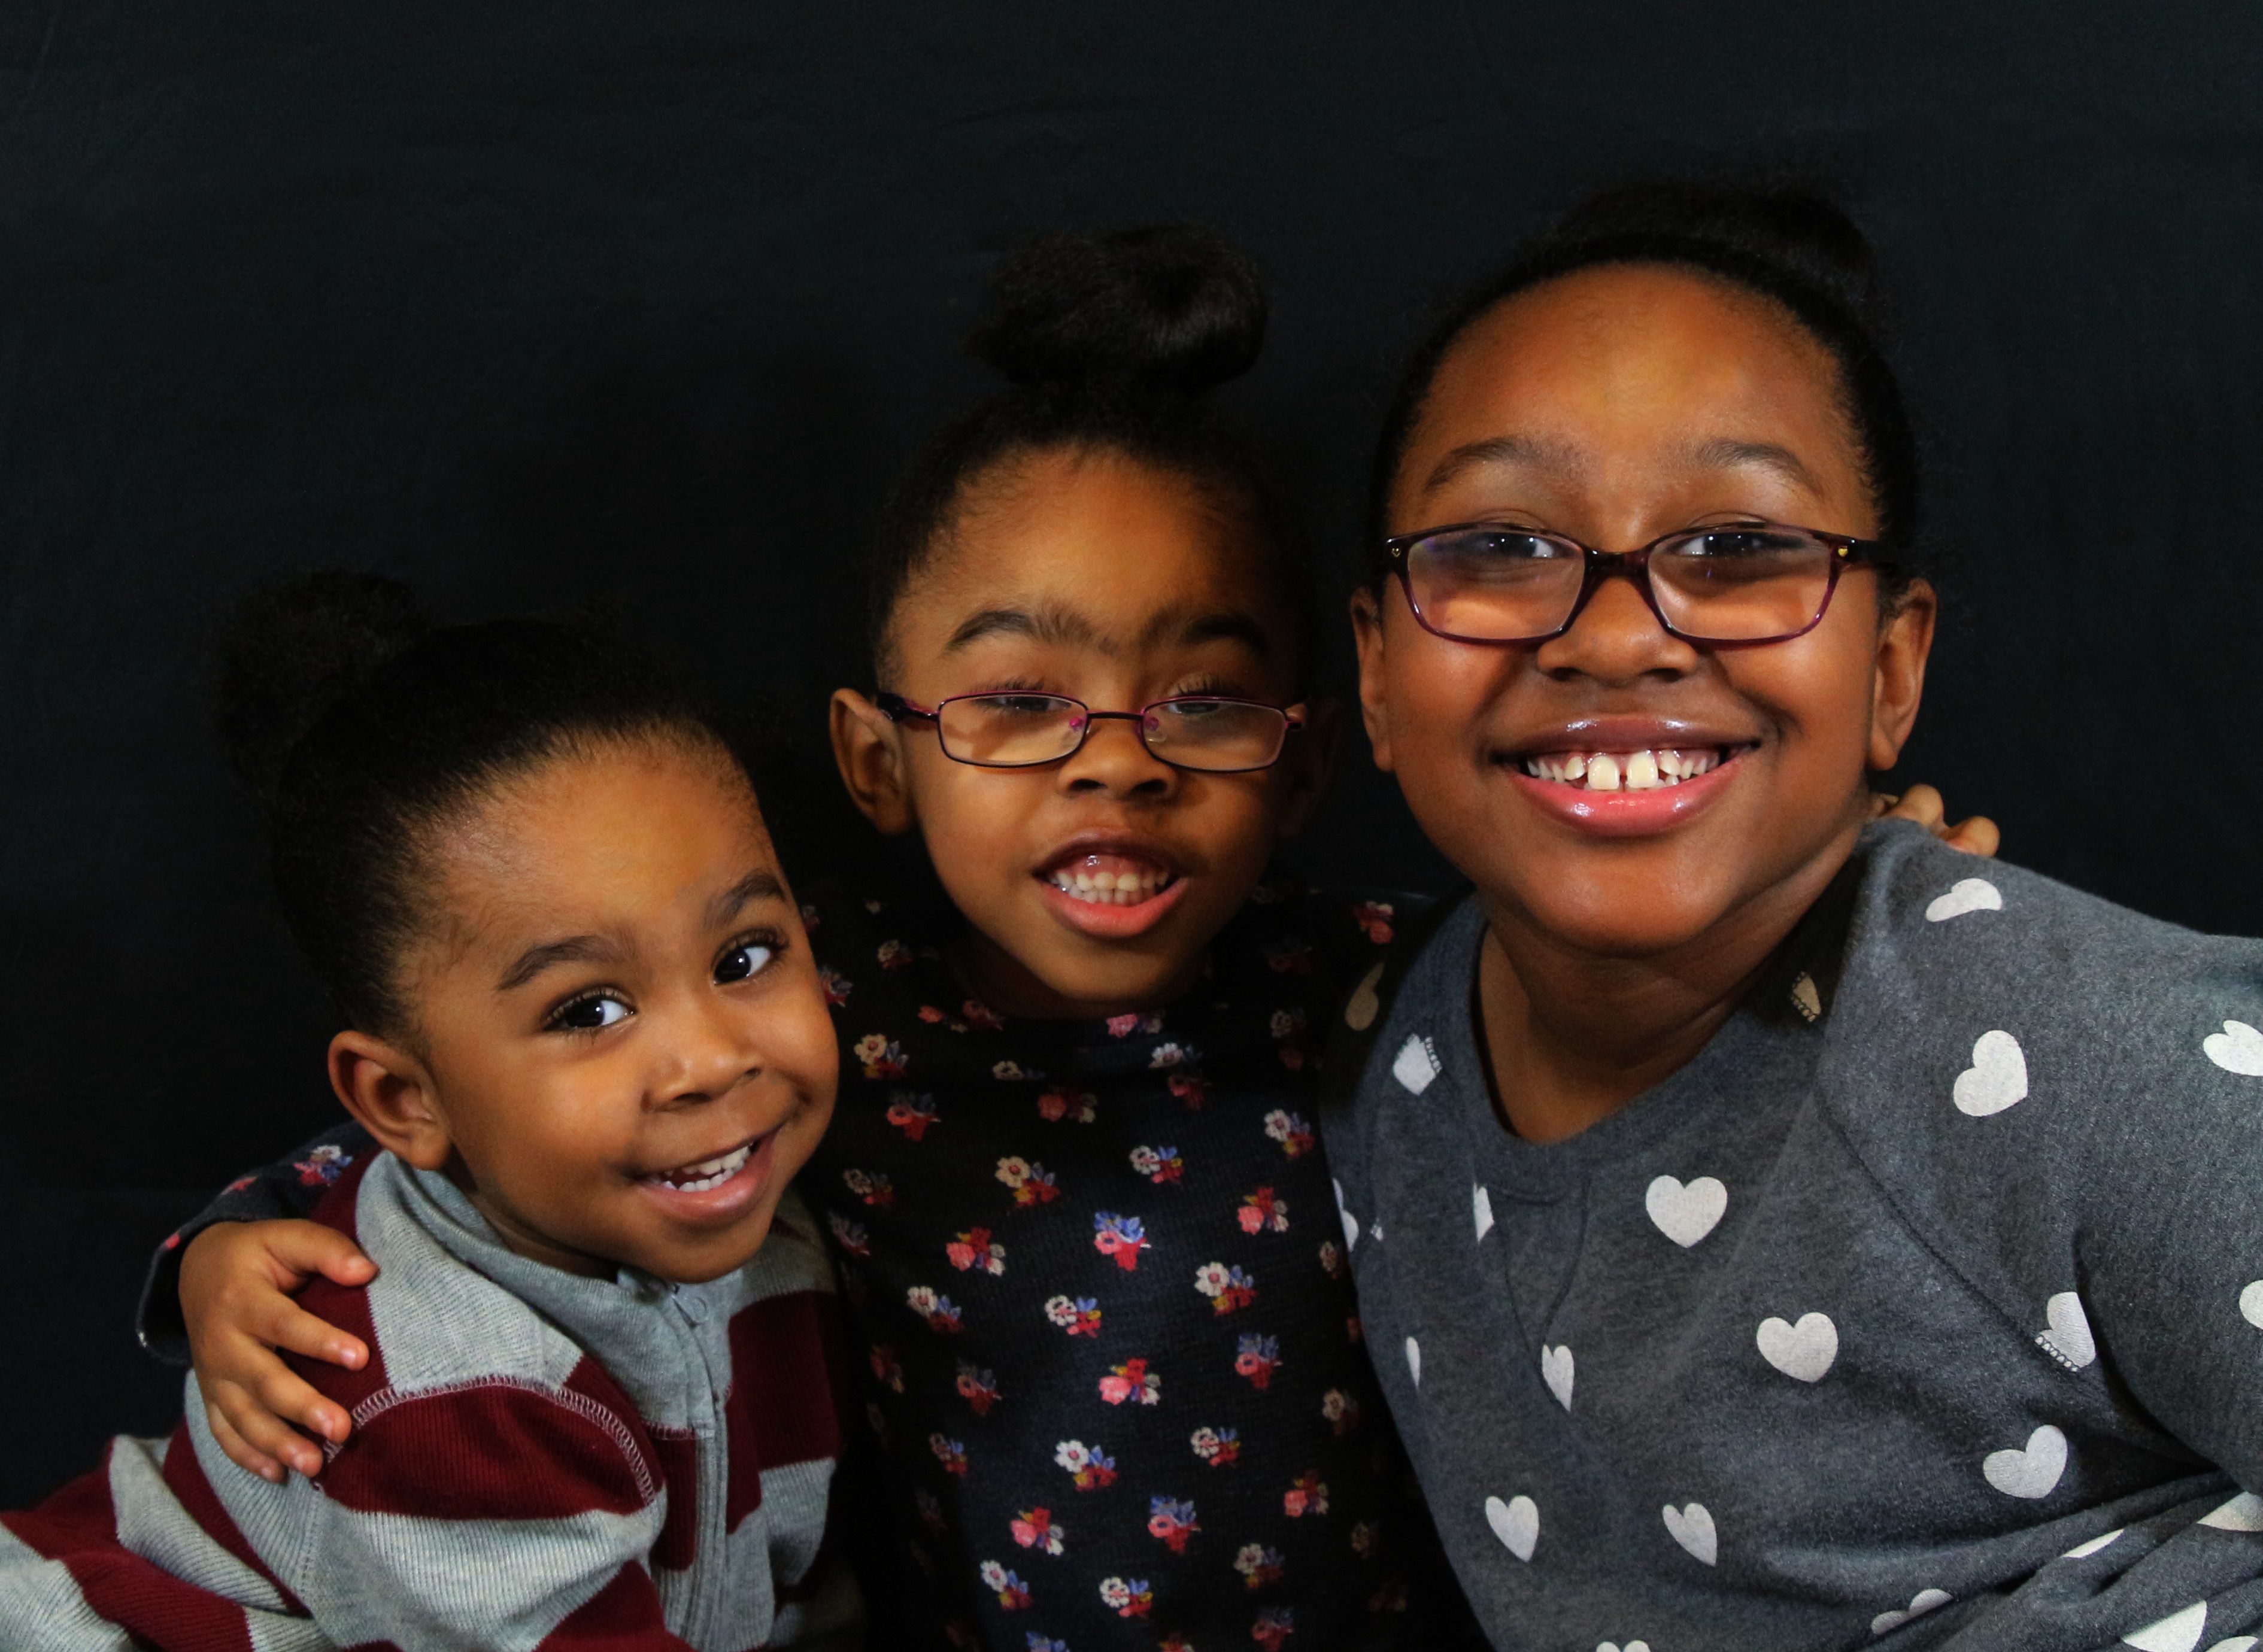
person, people, girl, boy, cute, love, portrait, young, child, together, childhood, smiling, smile, son, family, kids, children, fun, happy, happiness, brothers, daughter, sister